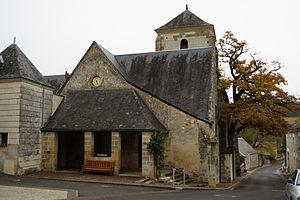
Cheillé le bourg
Cheillé est une commune française située dans le département d'Indre-et-Loire, région Centre-Val de Loire.